Bhandarpuri

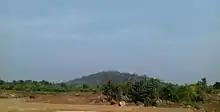

Bhandarpuri is a grampanchayat of Jharbandh block of Padampur subdivision, distance from Bhandarpuri to Padampur is about 65 km. This area is mostly hilly and the village is surrounded by many small to medium hills. The area around Bhandarpuri is rain-fed and hence is prone to frequent droughts.